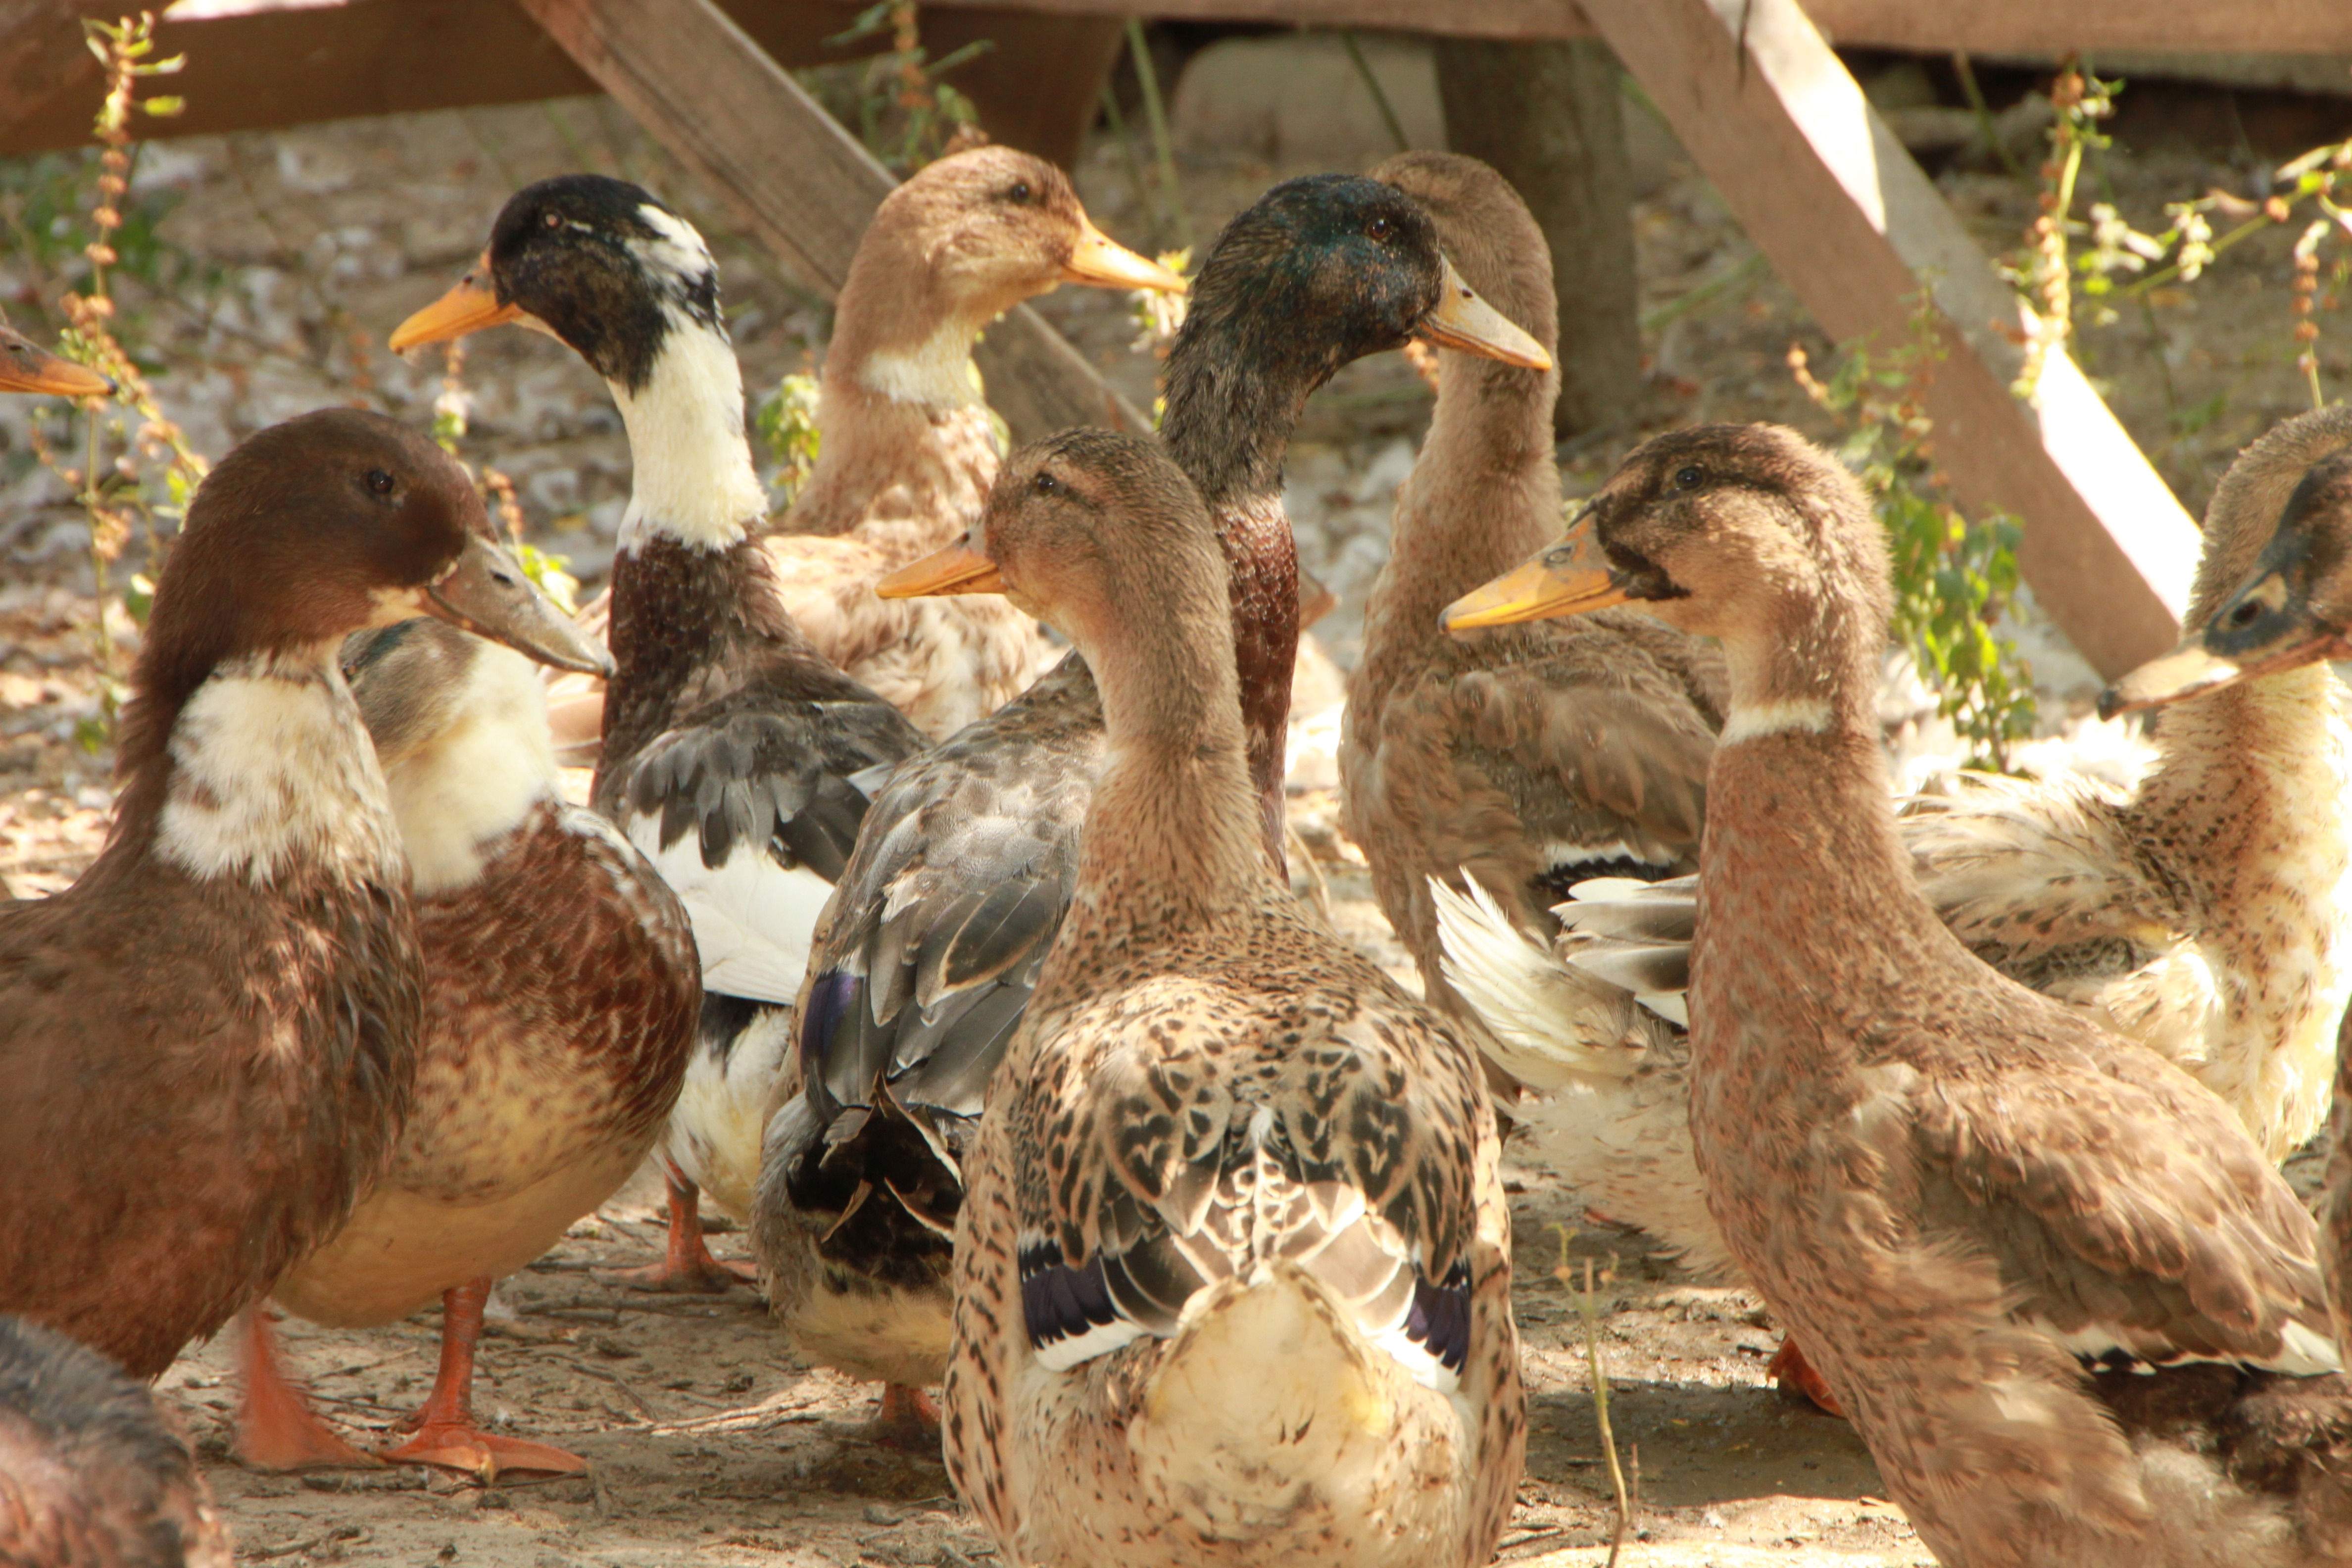
bird, country, wildlife, beak, garden, fauna, eco, poultry, birds, duck, goose, vertebrate, ducks, waterfowl, water bird, mallard, ducks geese and swans